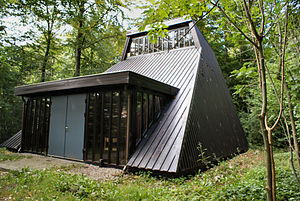
Skovkirken
Skovkirken
Skovkirken på kolonien Filadelfia, Dianalund
Skovkirken er en lille kirke, som tilhører Kolonien Filadelfia. Den er tegnet af arkitekt Holger Jensen i 1973.